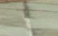
Surface type: concrete plates